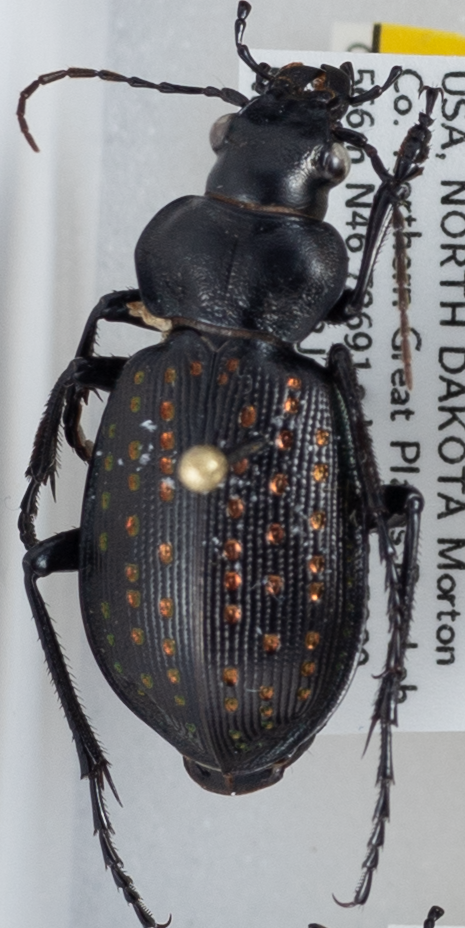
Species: Calosoma calidum
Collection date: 2020-06-23
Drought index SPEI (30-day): -2.09
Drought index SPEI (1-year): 0.54
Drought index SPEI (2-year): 1.28